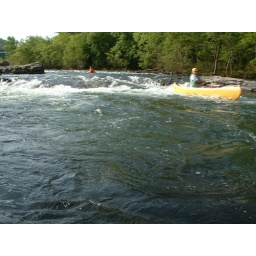
Clarence running the nice suprise rapids...below Camp Austin Bridge, notice bridge in background